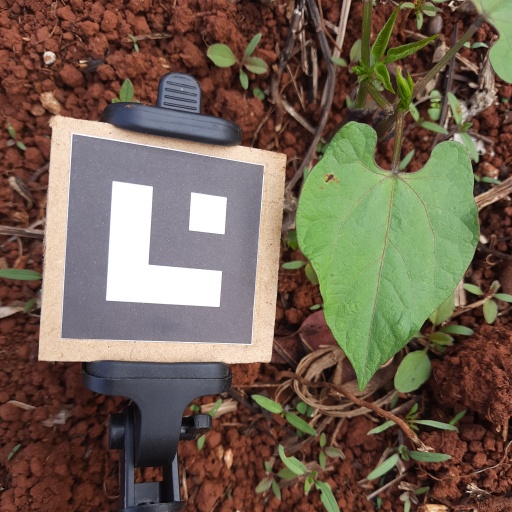
Observations: wavy surface, eating holes in the center, under cloudy sky